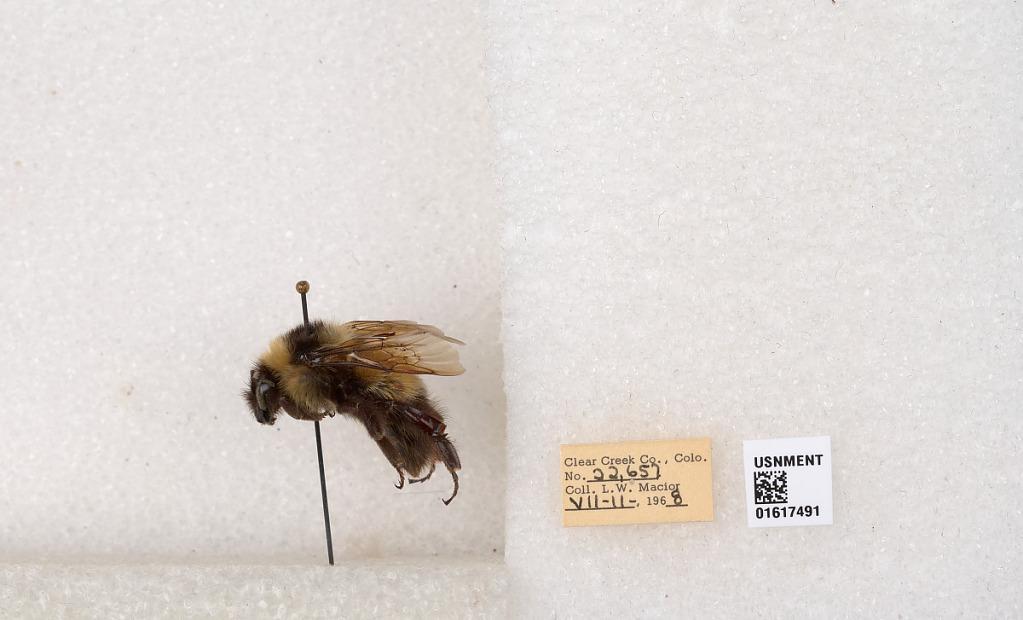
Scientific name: Bombus kirbyellus
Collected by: L. Macior
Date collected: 1968-7-11
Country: United States
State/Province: Colorado
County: Clear Creek
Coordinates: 39.6891, -105.644